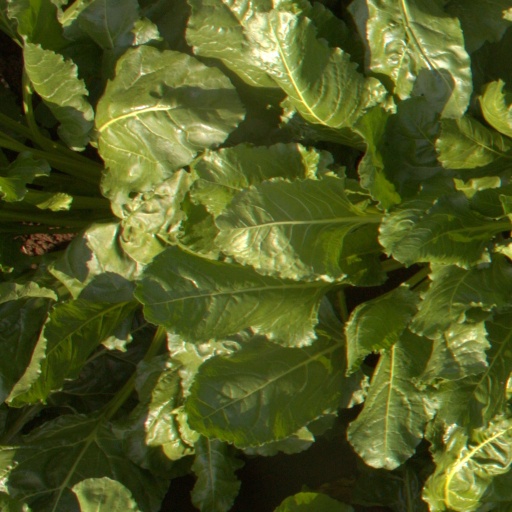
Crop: sugar beet